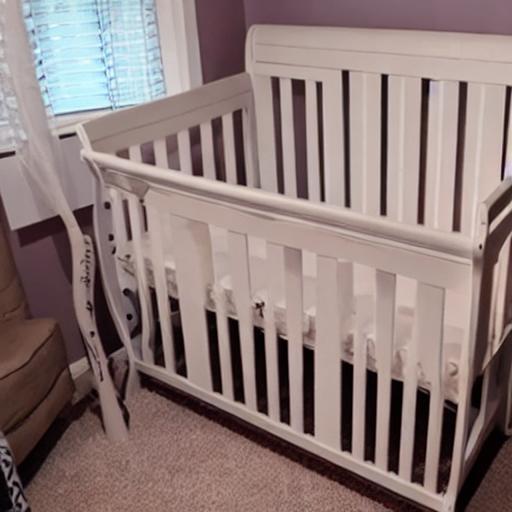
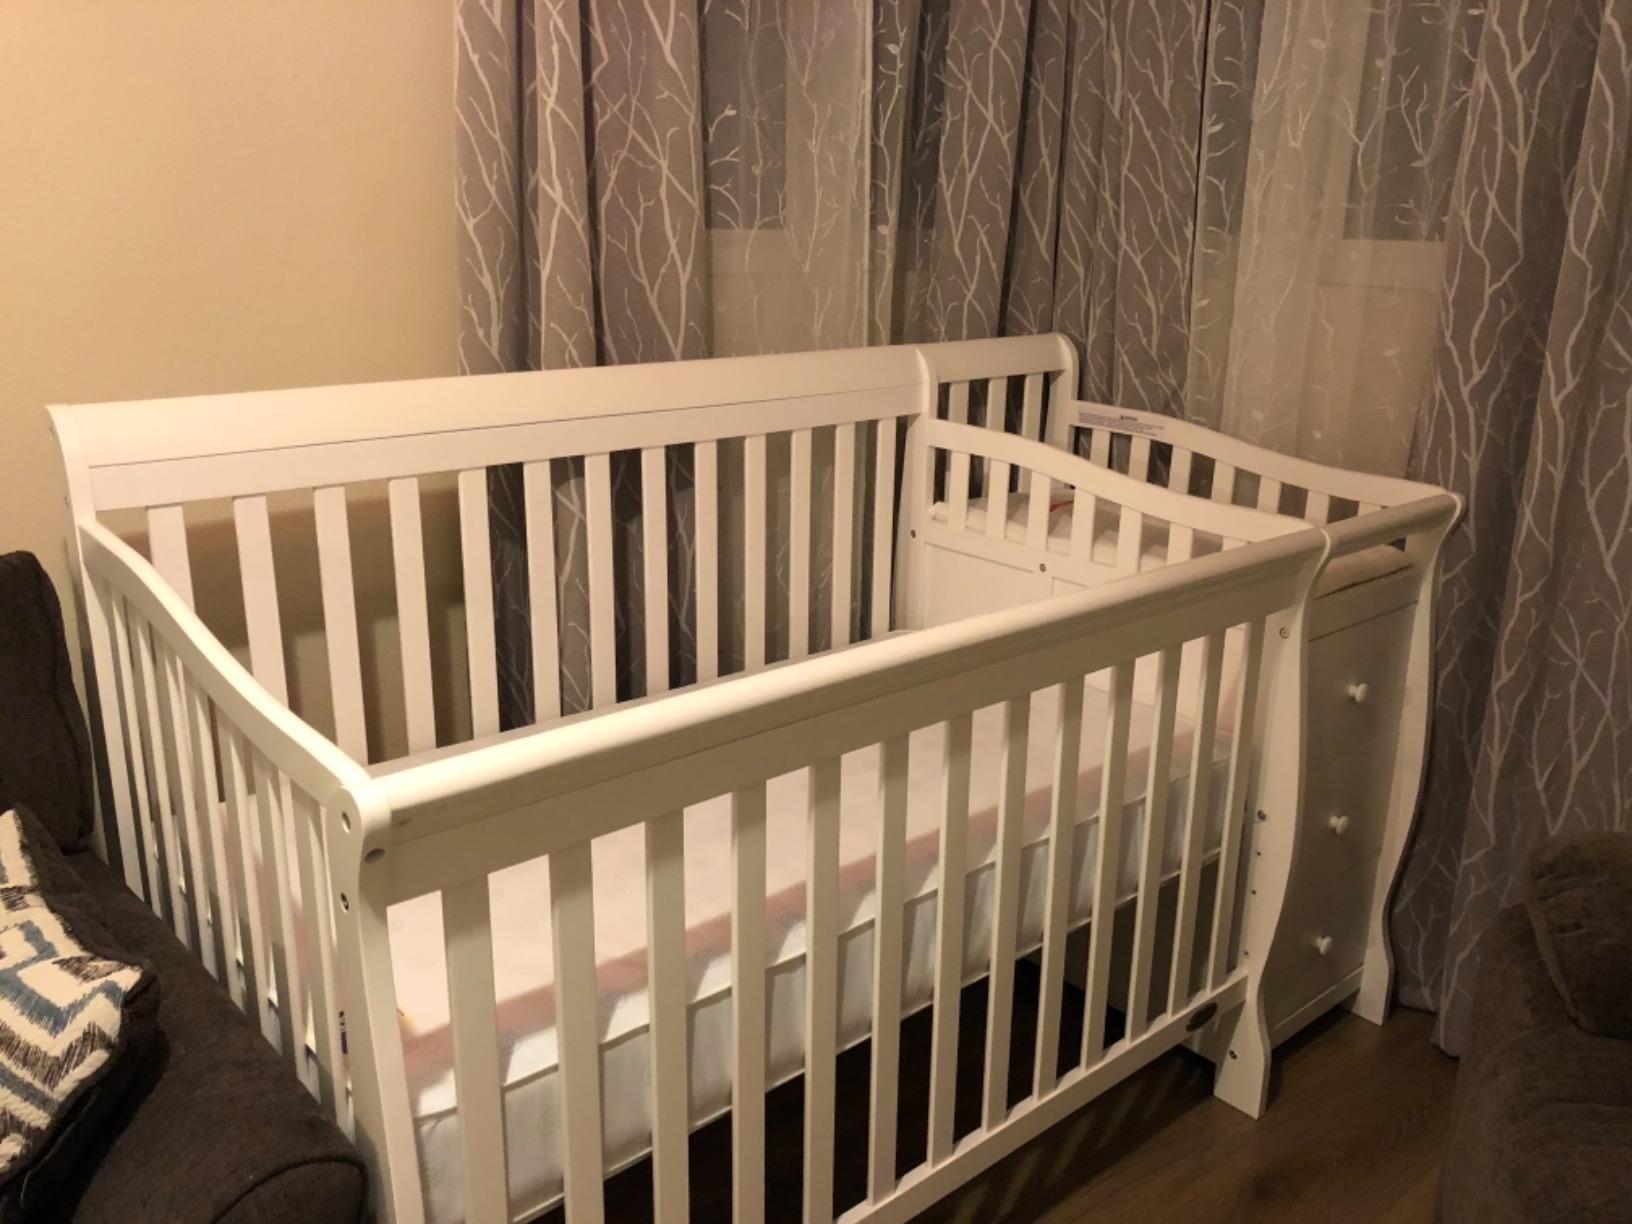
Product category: products_crib
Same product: no